Pomaderris apetala

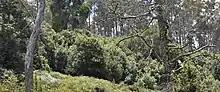
Photo of a typical dry rainforest stand. Pomaderris apetala is known to form canopies in dry rainforests like this one. Picture taken on a property in Deddington, Tasmania.

This plant can grow 1- 15m tall in southern Australia, but in New Zealand plants only grow up to 4m tall. Branchlets are greyish and covered in velvety brown, stellate-pubescent hairs. The trees have characteristic straight, smooth barked stems.